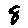
Label: 8